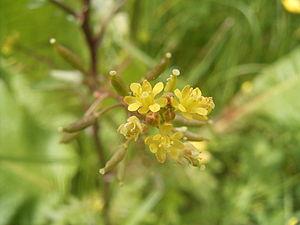
Cette liste de Tracheophyta de Bosnie-Herzégovine, ainsi que d’espèces introduites est un aperçu incomplet d’espèces de mousses, de fougères, de gymnospermes et d’angiospermes citées dans la littérature disponible en langues bosniaque, croate, serbe et serbo-croate. Cet aperçu n’inclue pas des espèces cultivées ni celles occasionnellement introduites.